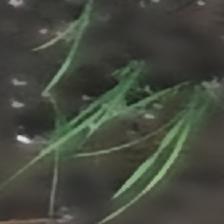
Label: clustered